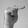
ASL letter: T